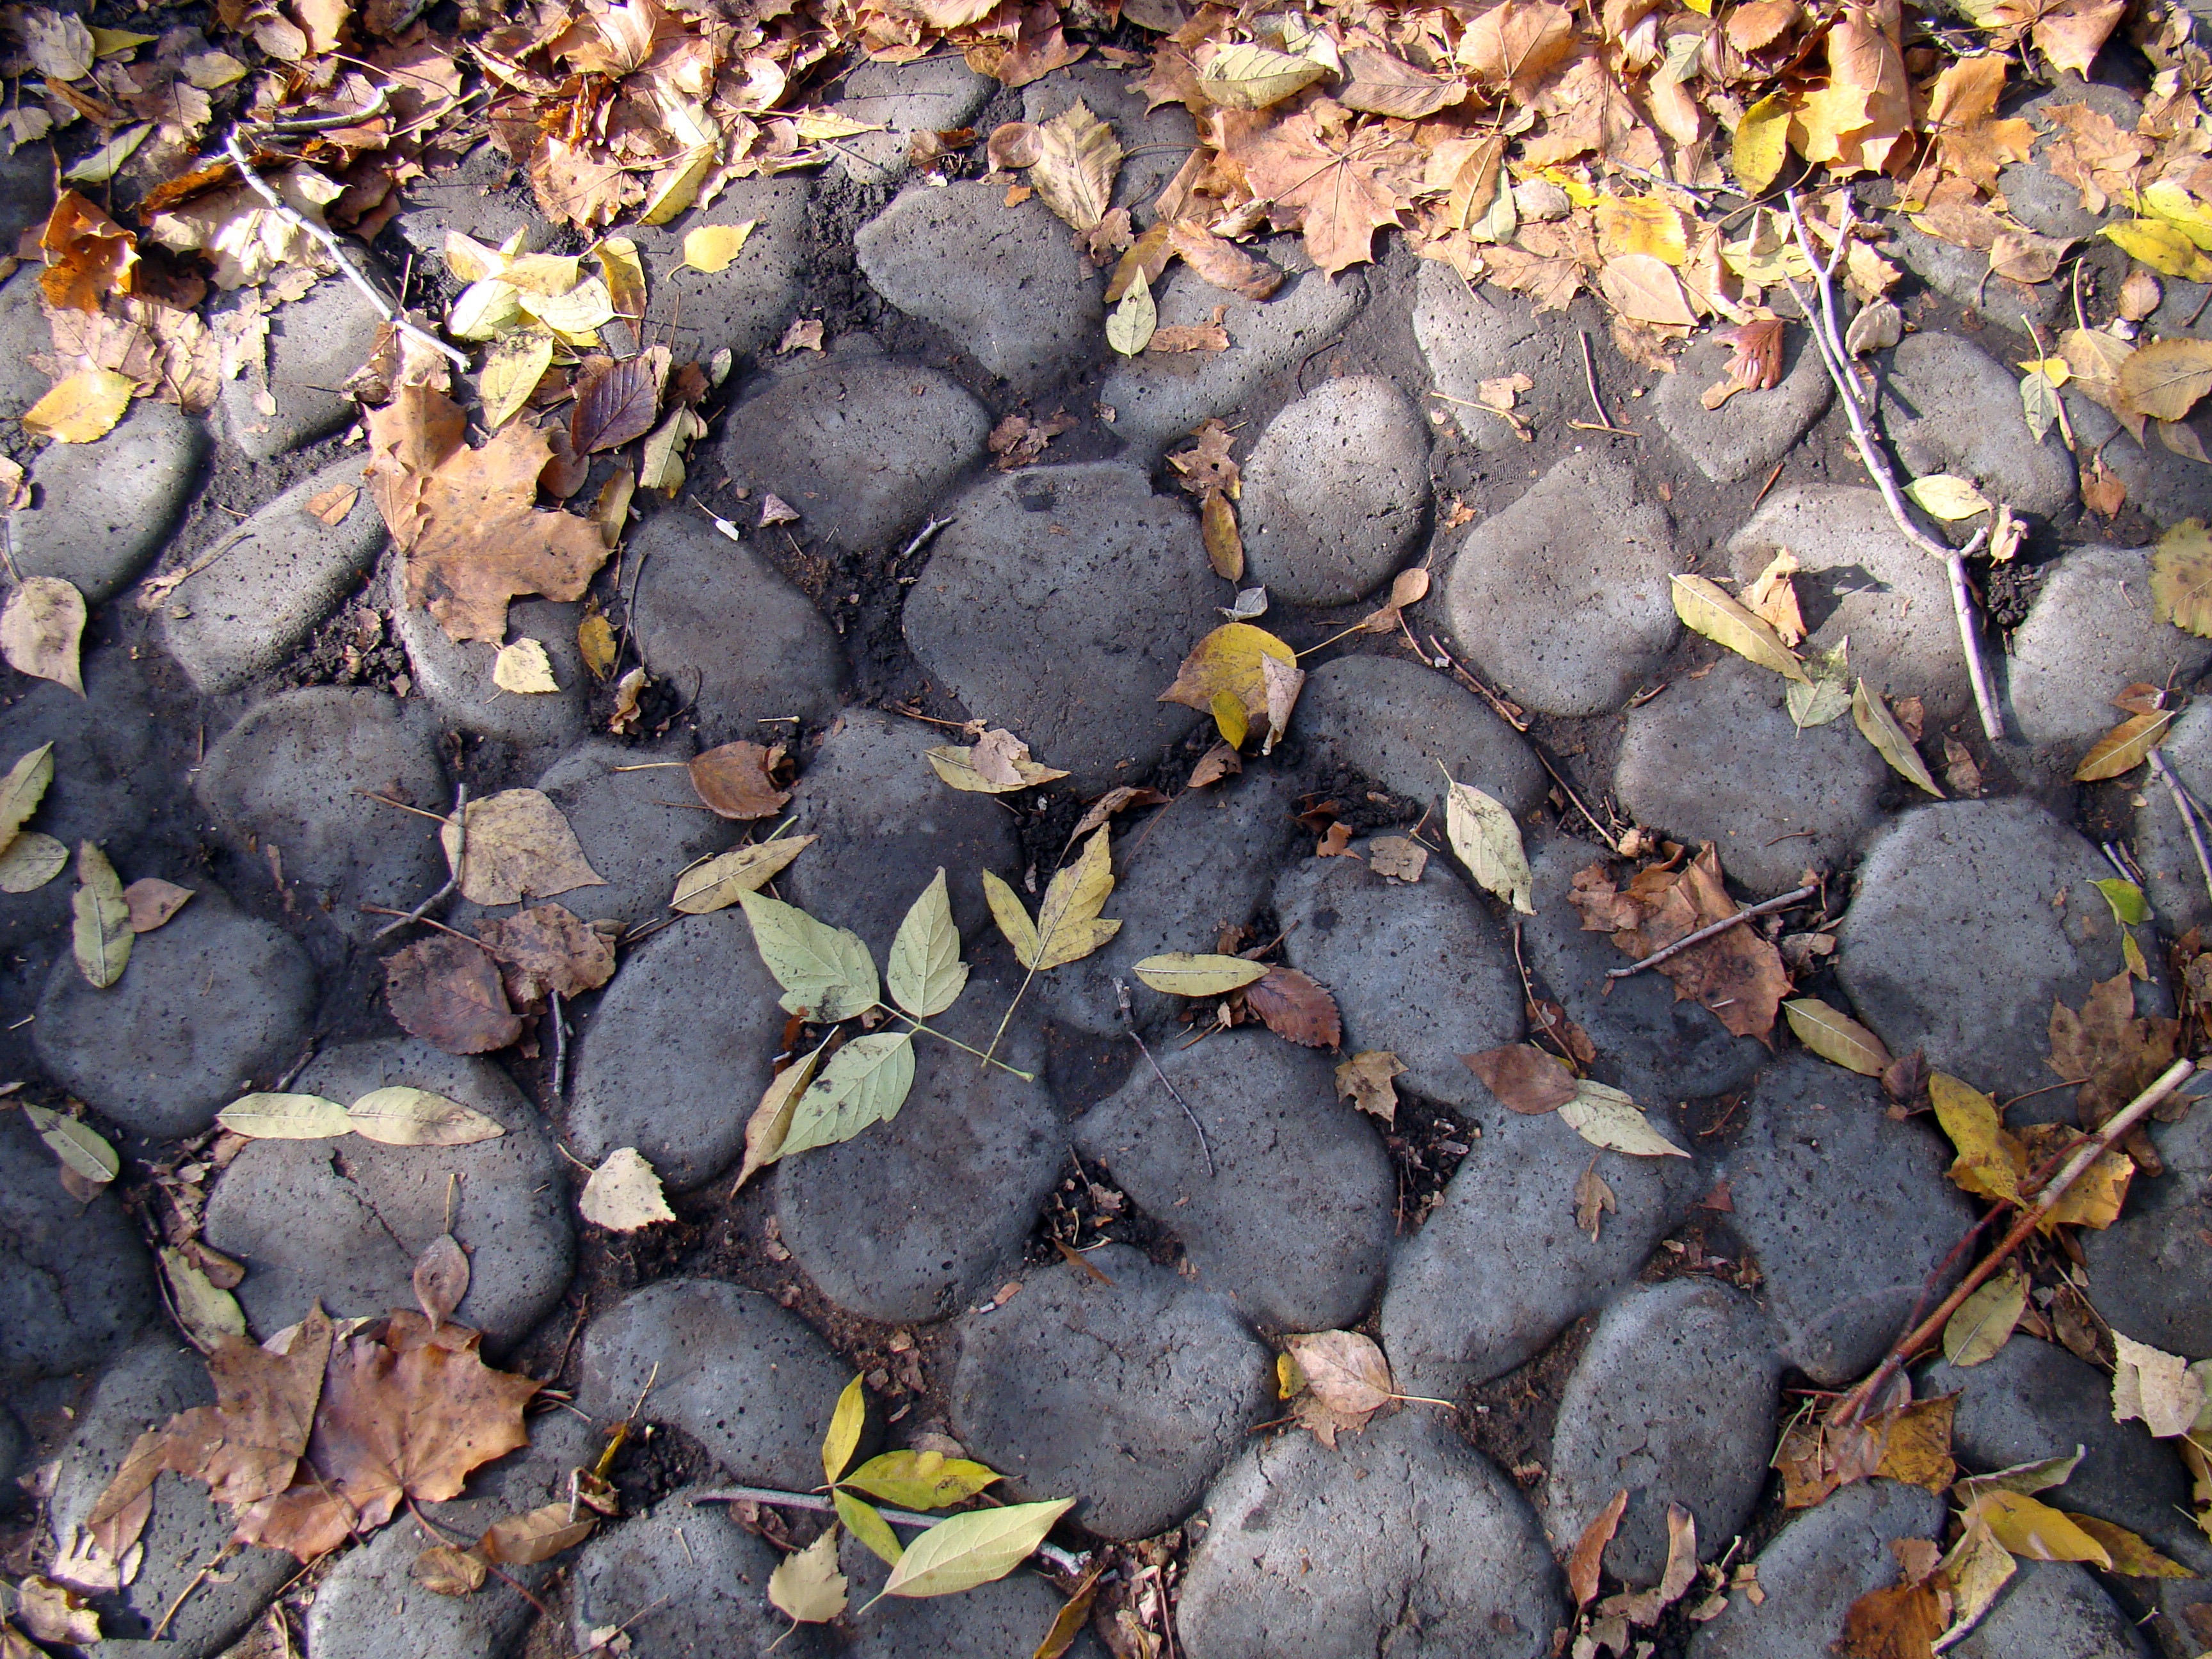
tree, nature, plant, bridge, leaf, flower, trunk, autumn, soil, botany, flora, season, leaves, stones, deciduous, cobblestones, flowering plant, woody plant, land plant